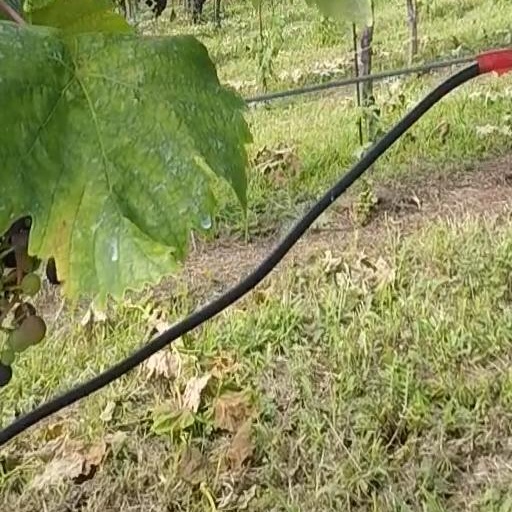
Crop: grape